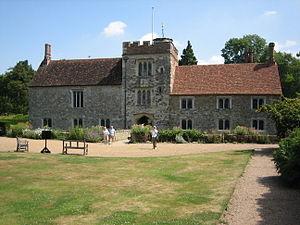
Dans les îles britanniques et en Irlande historique, le lord of the manor est un seigneur féodal qui détenait une seigneurie ou, autrement dit, un fief, sur lequel il exerçait une certaine souveraineté.
Cette liste des musées du Kent, Angleterre contient des musées qui sont définis dans ce contexte comme des institutions qui recueillent et soignent des objets d'intérêt culturel, artistique, scientifique ou historique. leurs collections ou expositions connexes disponibles pour la consultation publique. Sont également inclus les galeries d'art à but non lucratif et les galeries d'art universitaires. Les musées virtuels ne sont pas inclus.